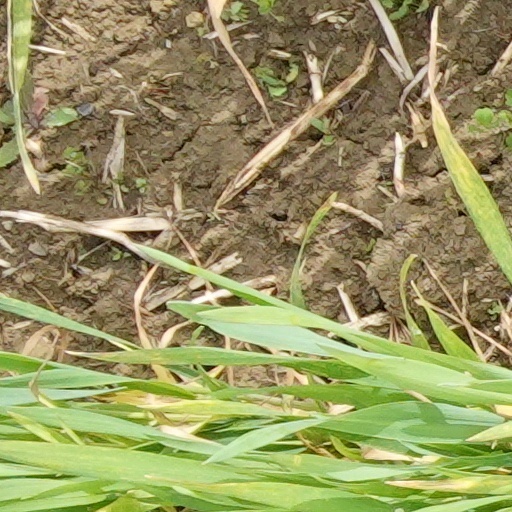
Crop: wheat